2008 in Israel

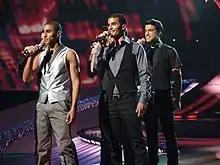
19 May: Boaz Ma'uda performs at the Eurovision Song Contest.

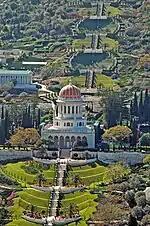
8 July: The Baha'i Holy Places in Haifa and the Western Galilee are designated by UNESCO as World Heritage Sites

The most prominent events related to the Israeli–Palestinian conflict which occurred during 2008 include: